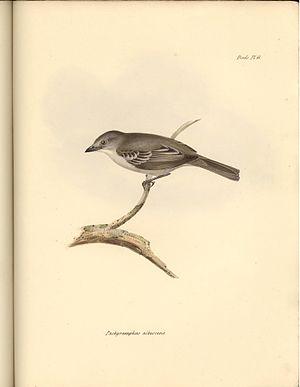
Suiriri est un genre de passereaux de la famille des Tyrannidés. Il se trouve à l'état naturel en Amérique du Sud.